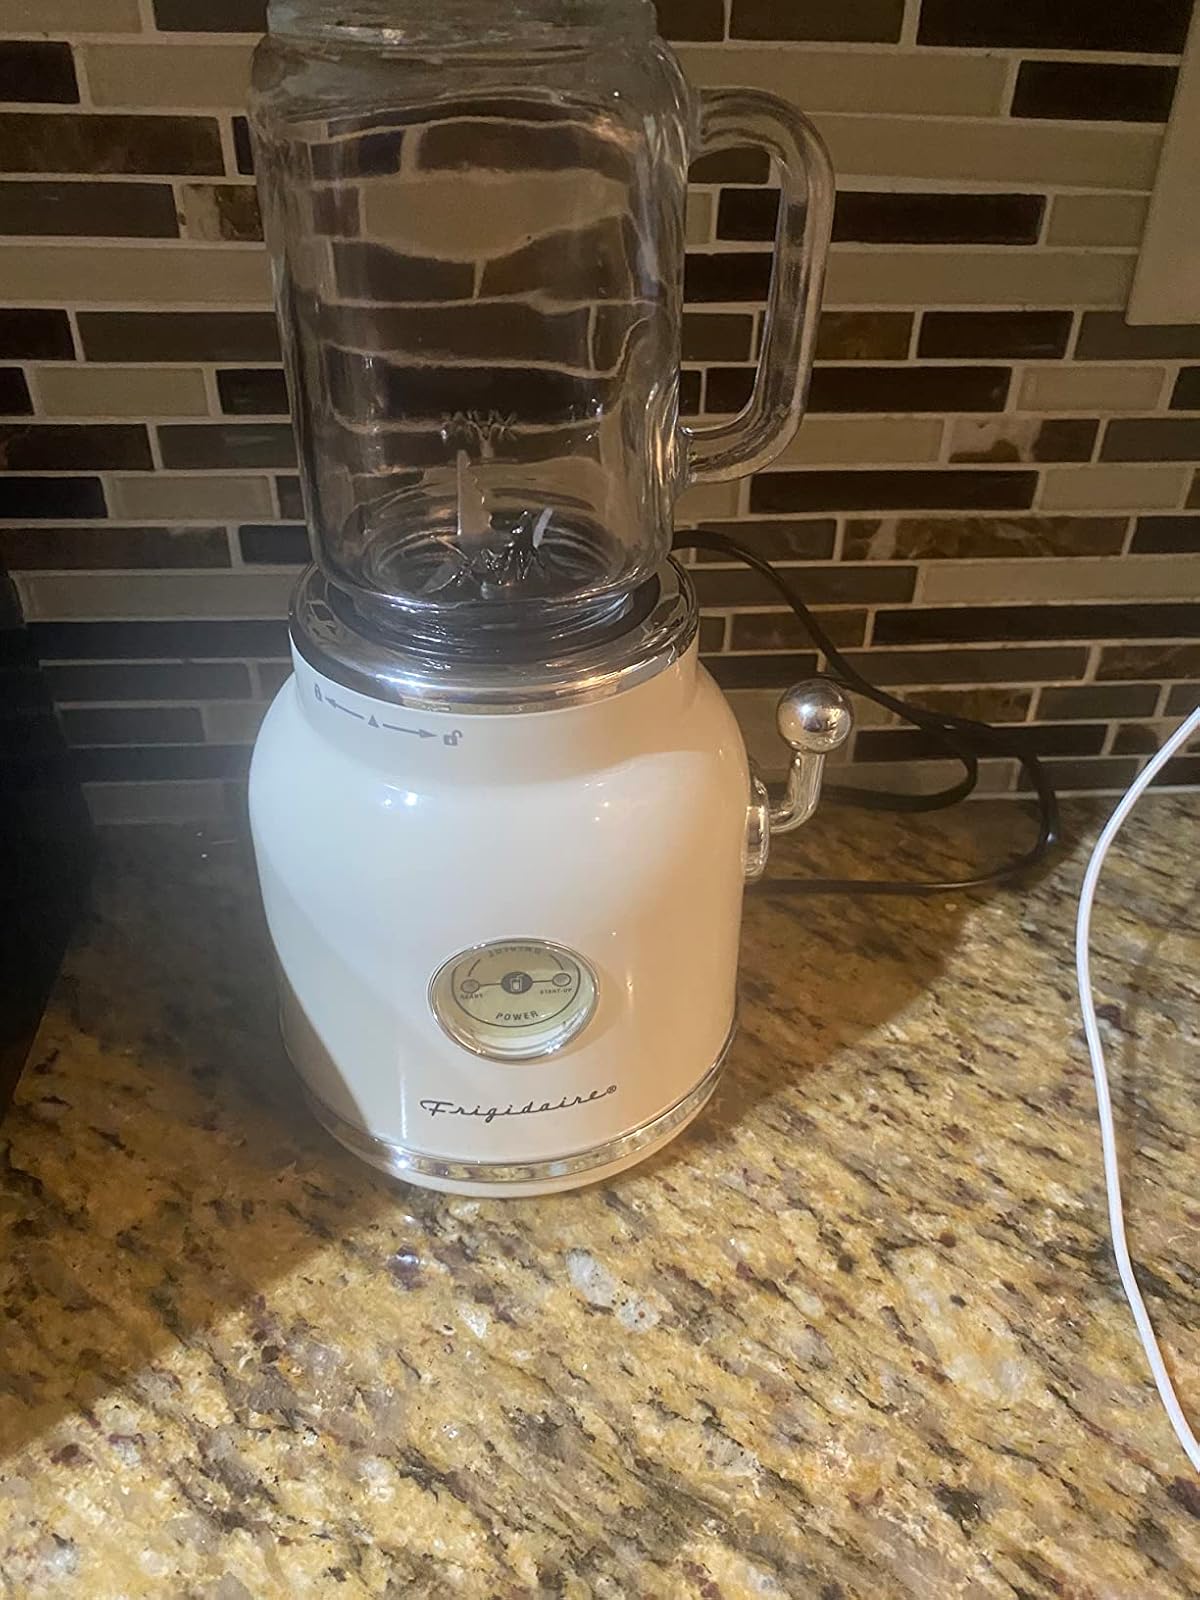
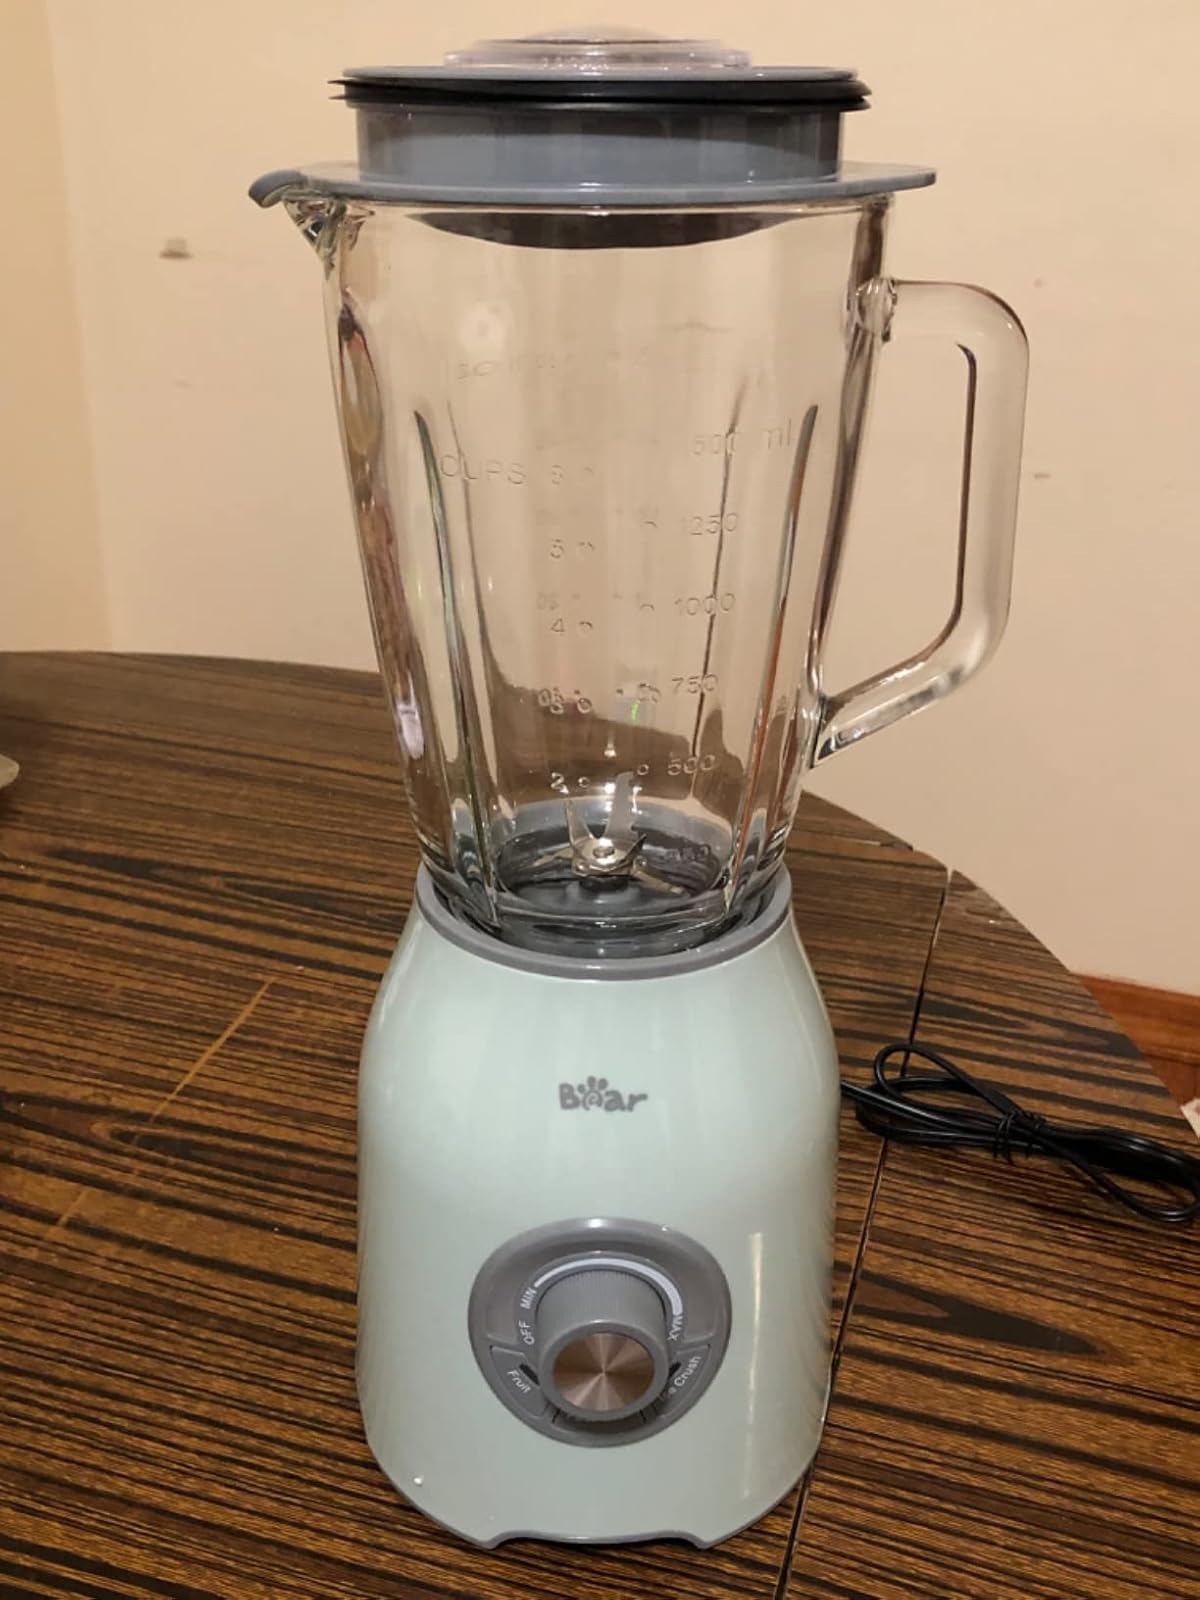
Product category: items_blender
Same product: no